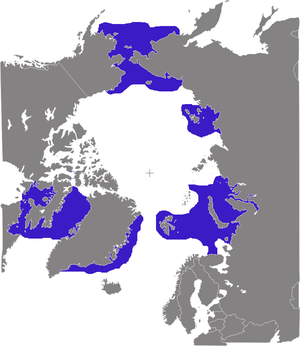
Hvalros
Hvalrossens udbredelse
Hvalrossens udbredelse
Hvalrossen er et havpattedyr der tilhører underordenen Pinnipedia, og lever i spredte områder omkring Nordpolen i Ishavet og i subarktiske have på den nordlige halvkugle. Hvalrossen er den eneste nulevende art i familien Odobenidae og slægt Odobenus. Arten kan opdeles i underarterne atlantisk hvalros som lever i Atlanterhavet, stillehavshvalros som lever i Stillehavet og O. r. laptevi, som lever i Laptevhavet i Ishavet.